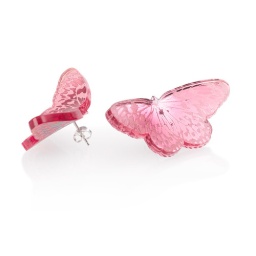
Hand made, engraved and hand-polished plexi-glass butterfly stud earrings by Dynasty. Sterling silver stud backs.